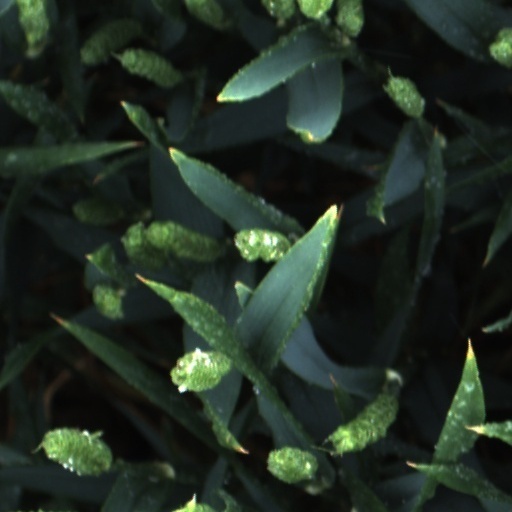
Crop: wheat